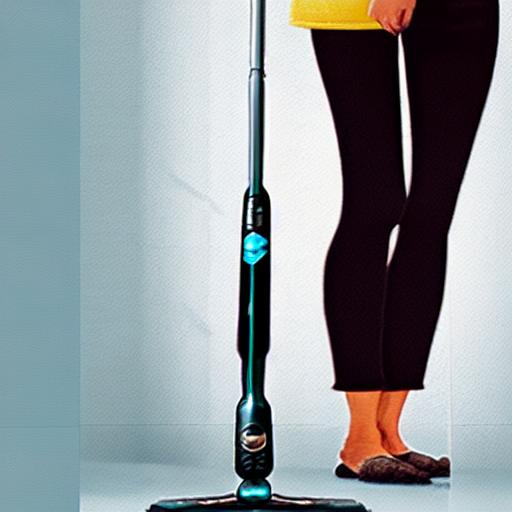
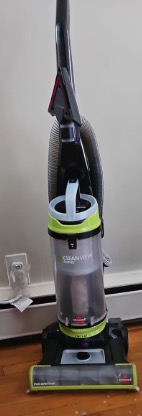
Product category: items_vacuum
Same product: no